2019 Daytona 500

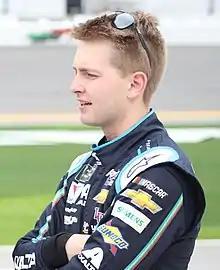
William Byron started from pole position.

Kyle Busch was the fastest in the third practice session with a time of 44.936 seconds and a speed of .